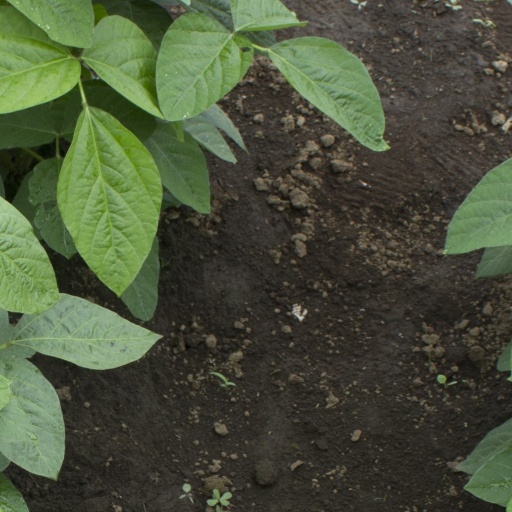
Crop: soybean